Erik Bergman

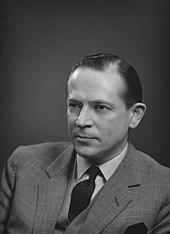
Finnish composer Erik Bergman in 1967.

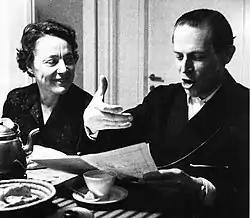
Erik Bergman and his third wife, the writer Solveig von Schoultz (1907–1996)

Erik Valdemar Bergman (24 November 1911 – 24 April 2006) was a composer of classical music from Finland.